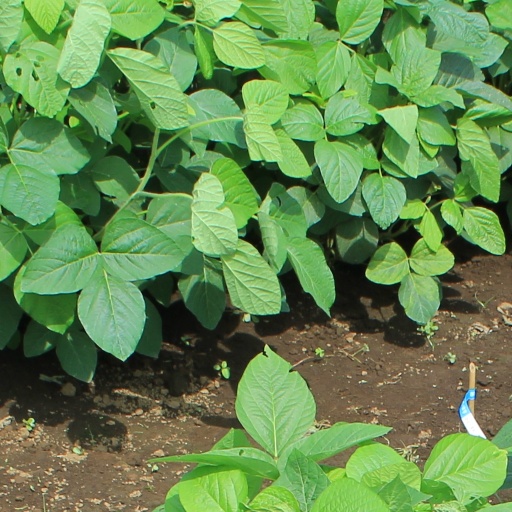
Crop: soybean